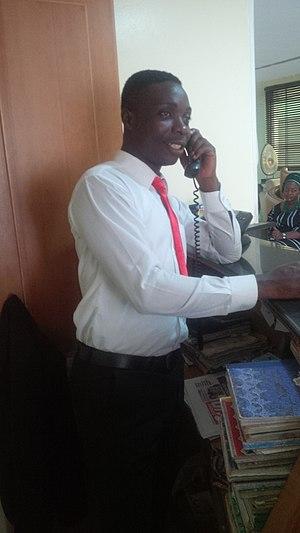
Dans un hôtel de luxe, le concierge est un employé dont les principales fonctions sont d’accueillir, de renseigner et de conseiller les clients.